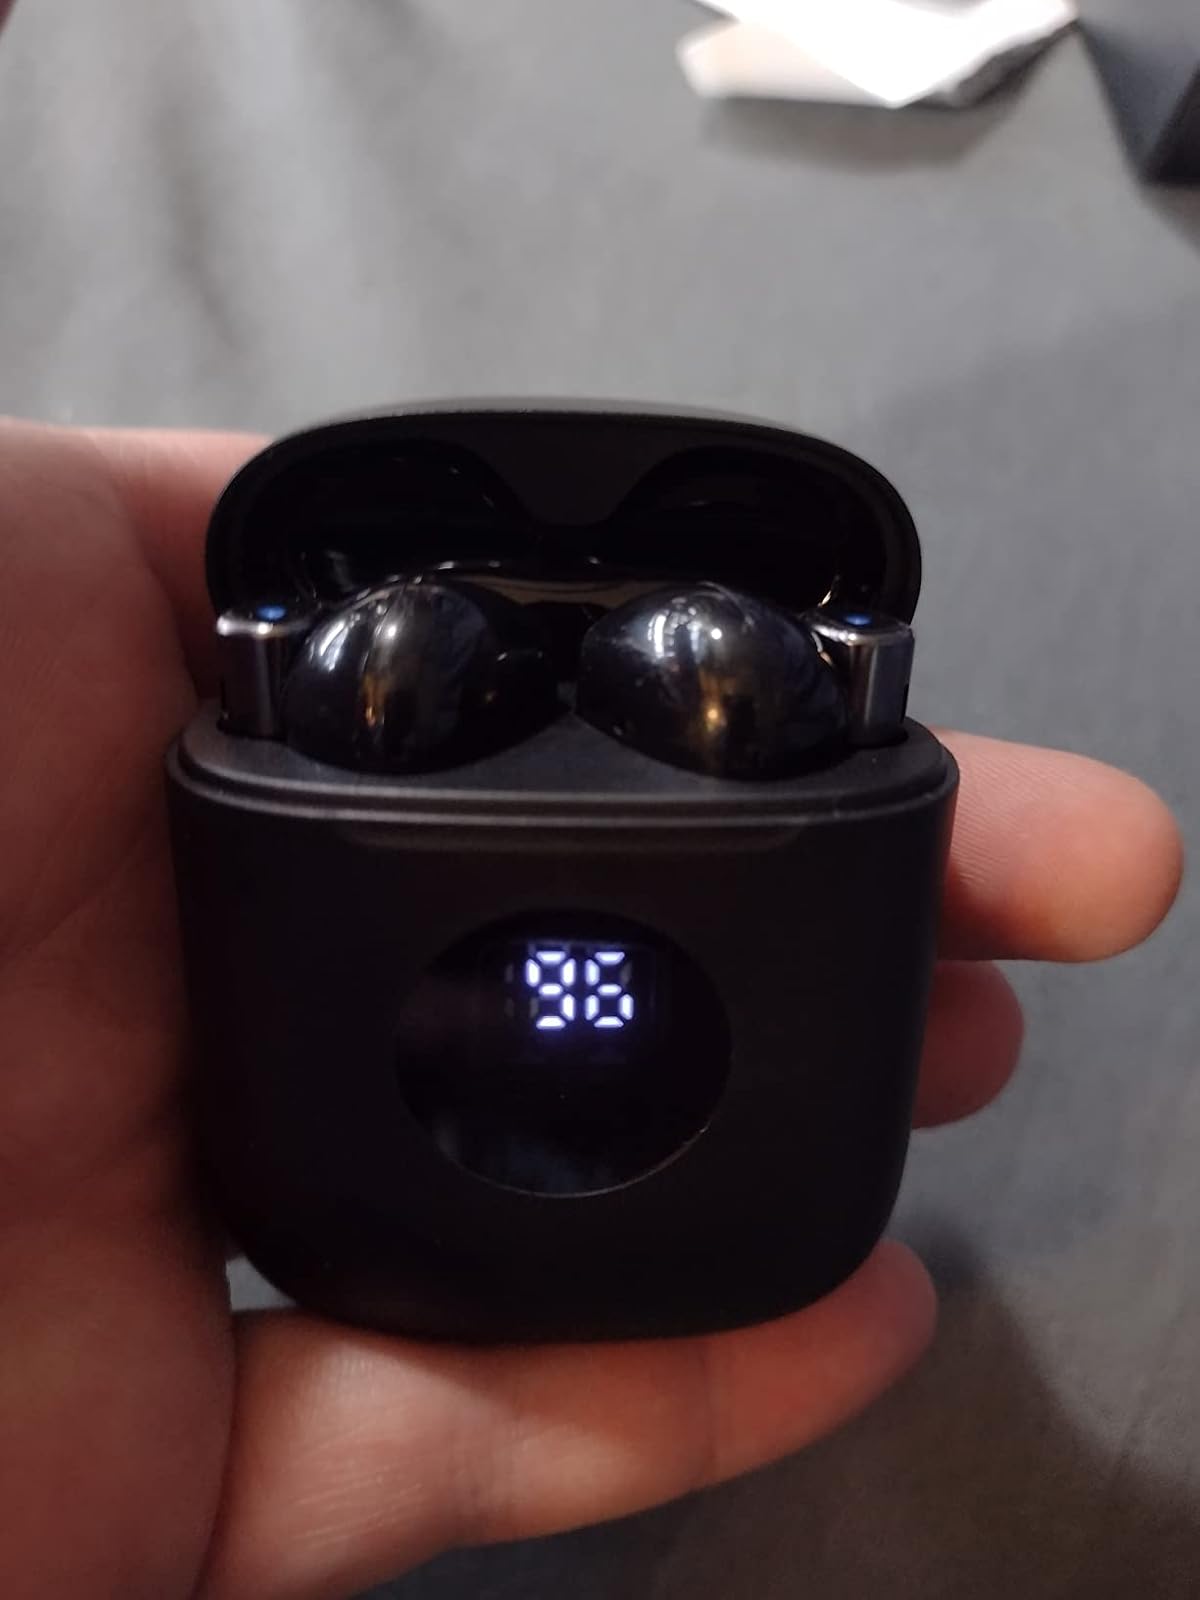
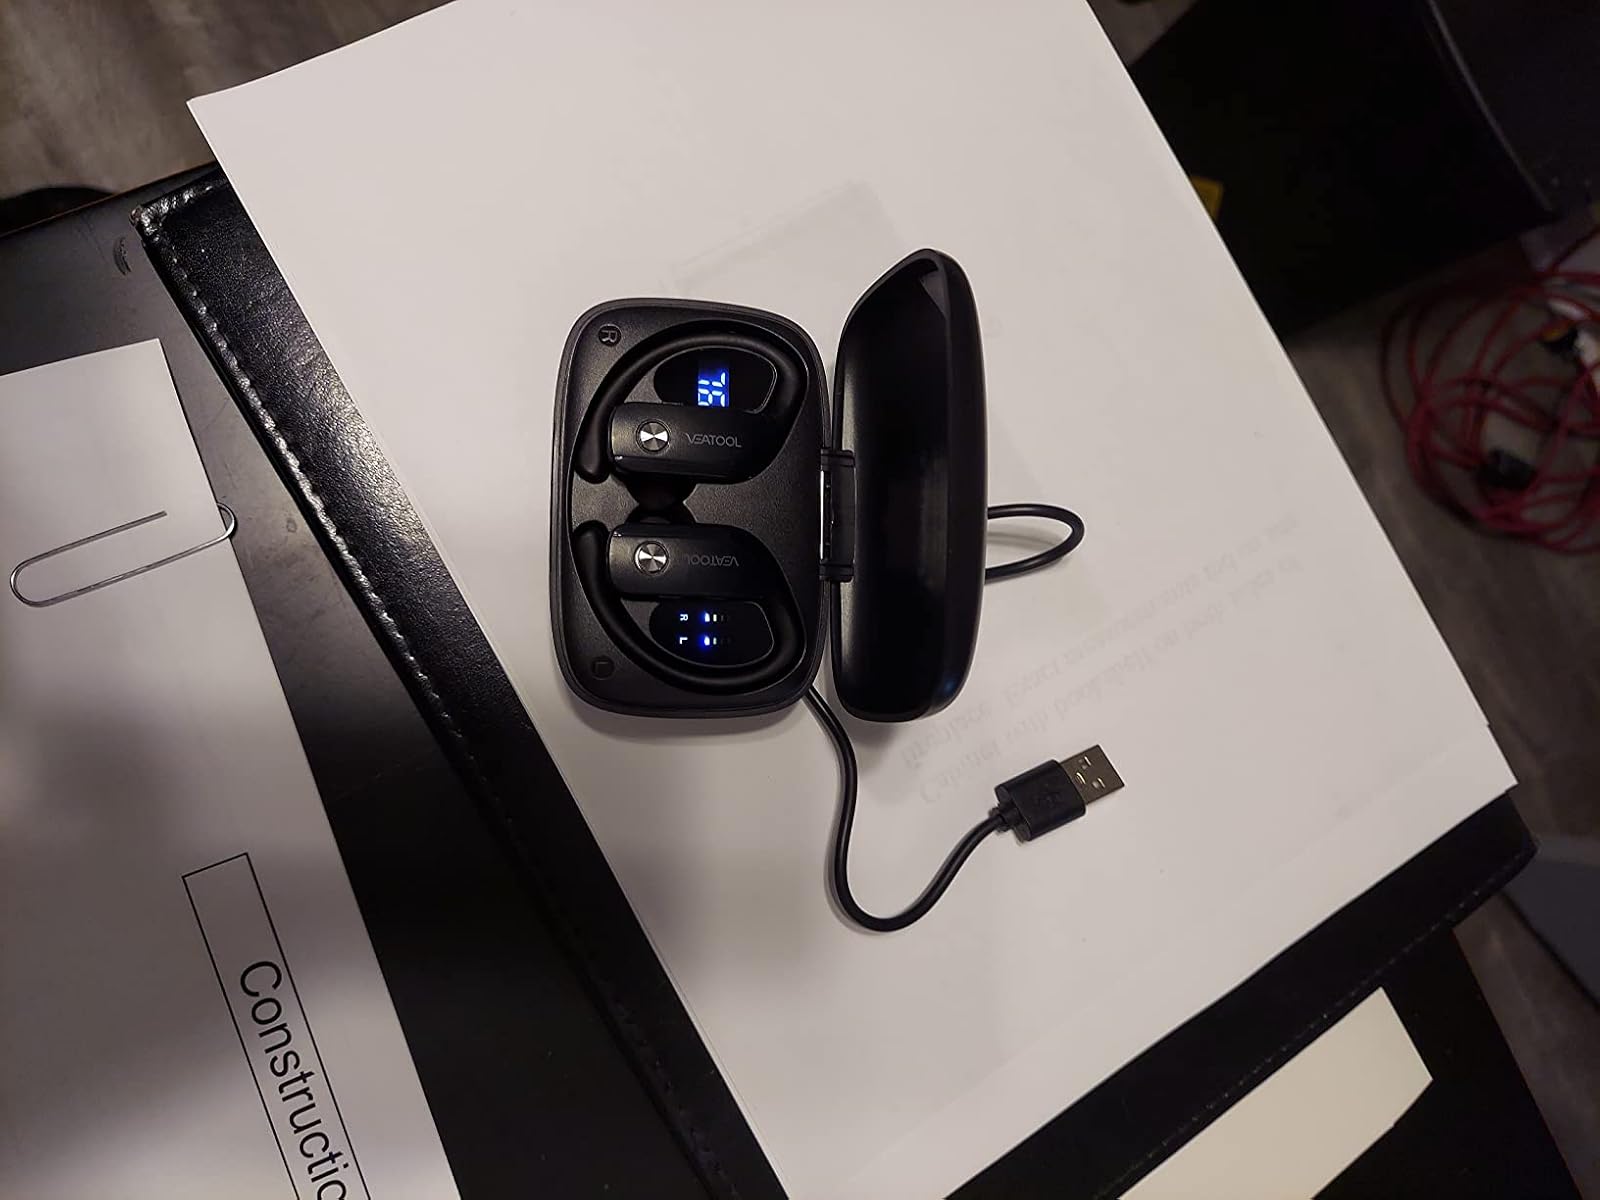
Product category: earbuds
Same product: no